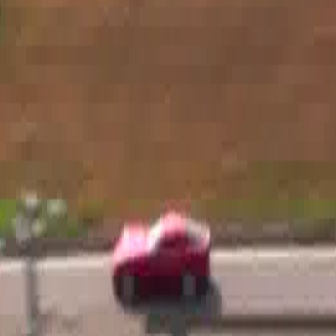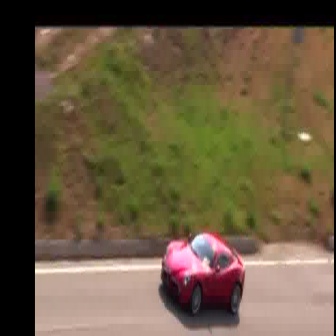
  Please identify the target specified by the bounding box [108,208,206,306] in the first image and locate it in the second image. Return the coordinates in [x_min,y_min,x_max,y_max] format.
Answer: [161,229,246,313]